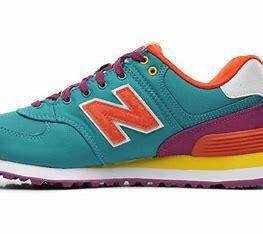
Brand: New
Model: Balance WL574